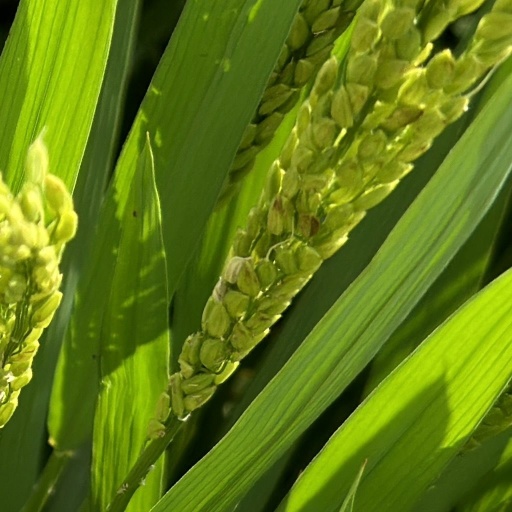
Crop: rice